Religion in Tuvalu

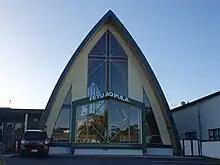
Tuvaluan Christian Church in West Auckland, New Zealand

Christianity is the predominant religion in Tuvalu, with Calvinism being the single largest denomination.